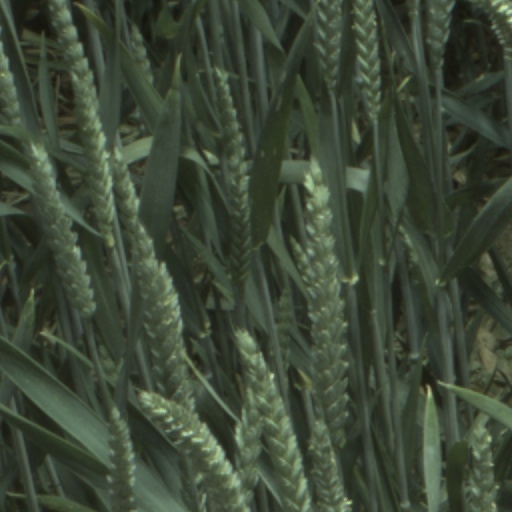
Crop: wheat